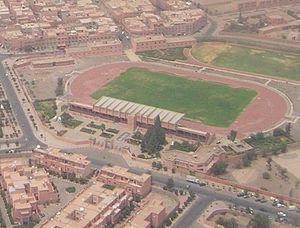
L'Olympique Marrakech est un club marocain de football fondé en 2001 et basé dans la ville de Marrakech.
Le stade Sidi Youssef Ben Ali est un stade de football situé dans la ville de Marrakech au Maroc. C'est l'enceinte de l'Olympique de Marrakech.